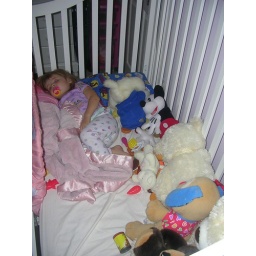
notice the play food... there was about 50 pieces of plastic food in the bed with her